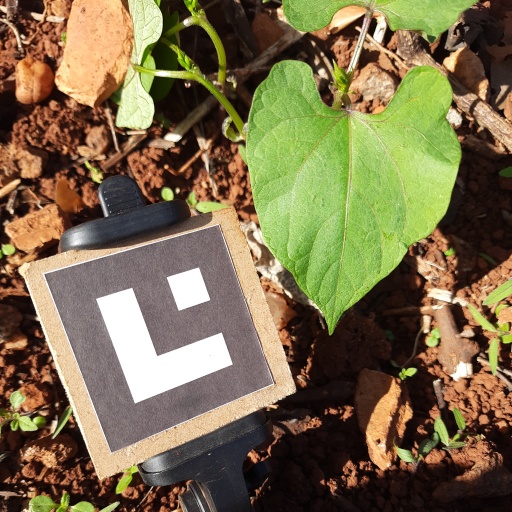
Observations: wavy surface, no eating holes, under sunlight